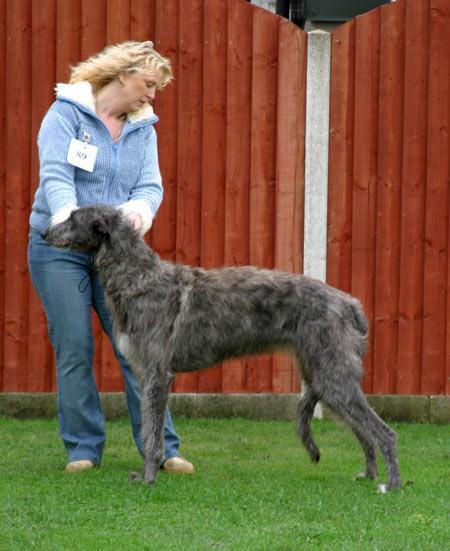
Scottish_deerhound